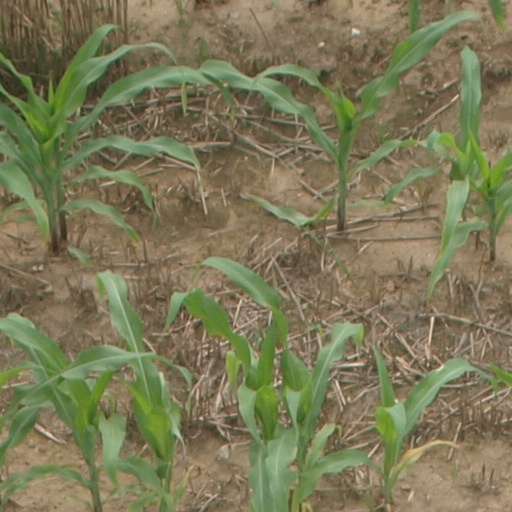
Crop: maize; corn